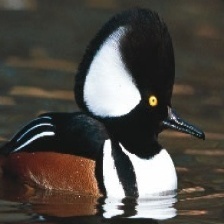
Species: HOODED MERGANSER
Scientific name: LOPHODYTES CUCULLATUS